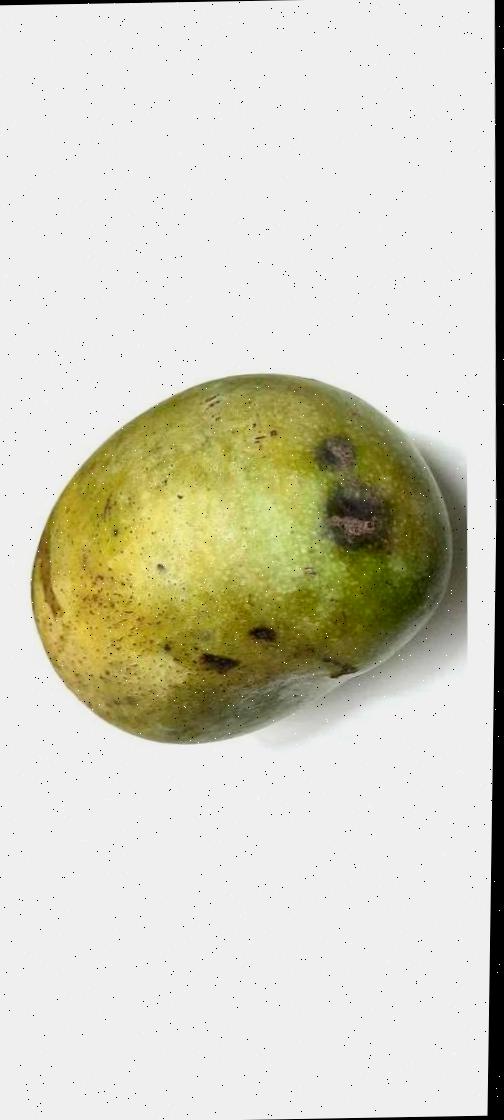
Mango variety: Fazli Classic